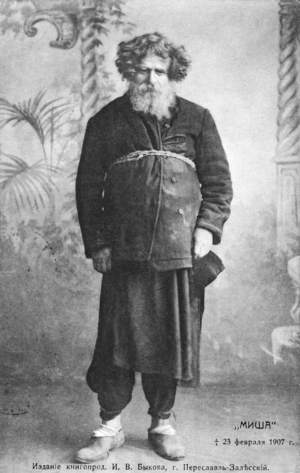
Le fol-en-Christ est une personne qui abandonne ses biens matériels et mène une vie de transgression des conventions sociales dans un esprit religieux. Cette attitude provocante permet de remettre en cause les normes d'une époque, de lancer des prophéties ou de masquer sa piété. Le terme de fou pour le Christ est attribué à saint Paul. En Occident, saint François d'Assise, fondateur de l'ordre mendiant franciscain, et d'autres religieux ont adopté cette attitude de vie, tout comme dans le monde orthodoxe, les iourodivy.